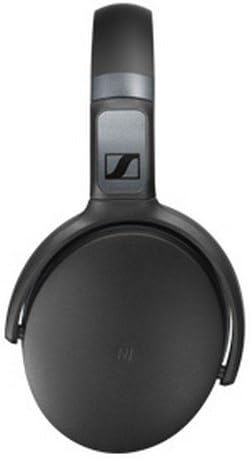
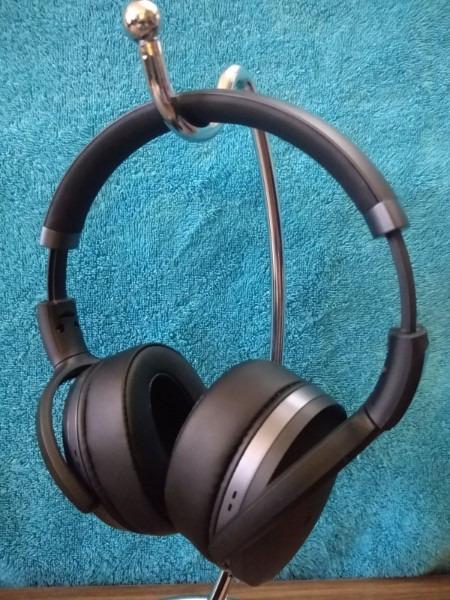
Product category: headphones
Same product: yes